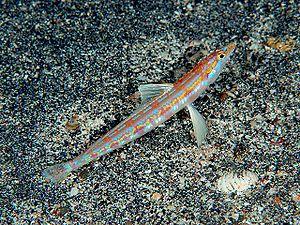
Les Aulopiformes sont un ordre de poissons à nageoires rayonnées composé de treize familles de poissons marins.